Intercity bus service

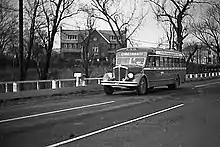
A Greyhound bus in 1939.

The first intercity scheduled transport service was called the stagecoach and originated in the 17th century. Crude coaches were being built from the 16th century in England, but without suspension, these coaches achieved very low speeds on the poor quality rutted roads of the time. By the mid 17th century, a basic stagecoach infrastructure was being put in place. The first stagecoach route started in 1610 and ran from Edinburgh to Leith. This was followed by a steady proliferation of other routes around the country.